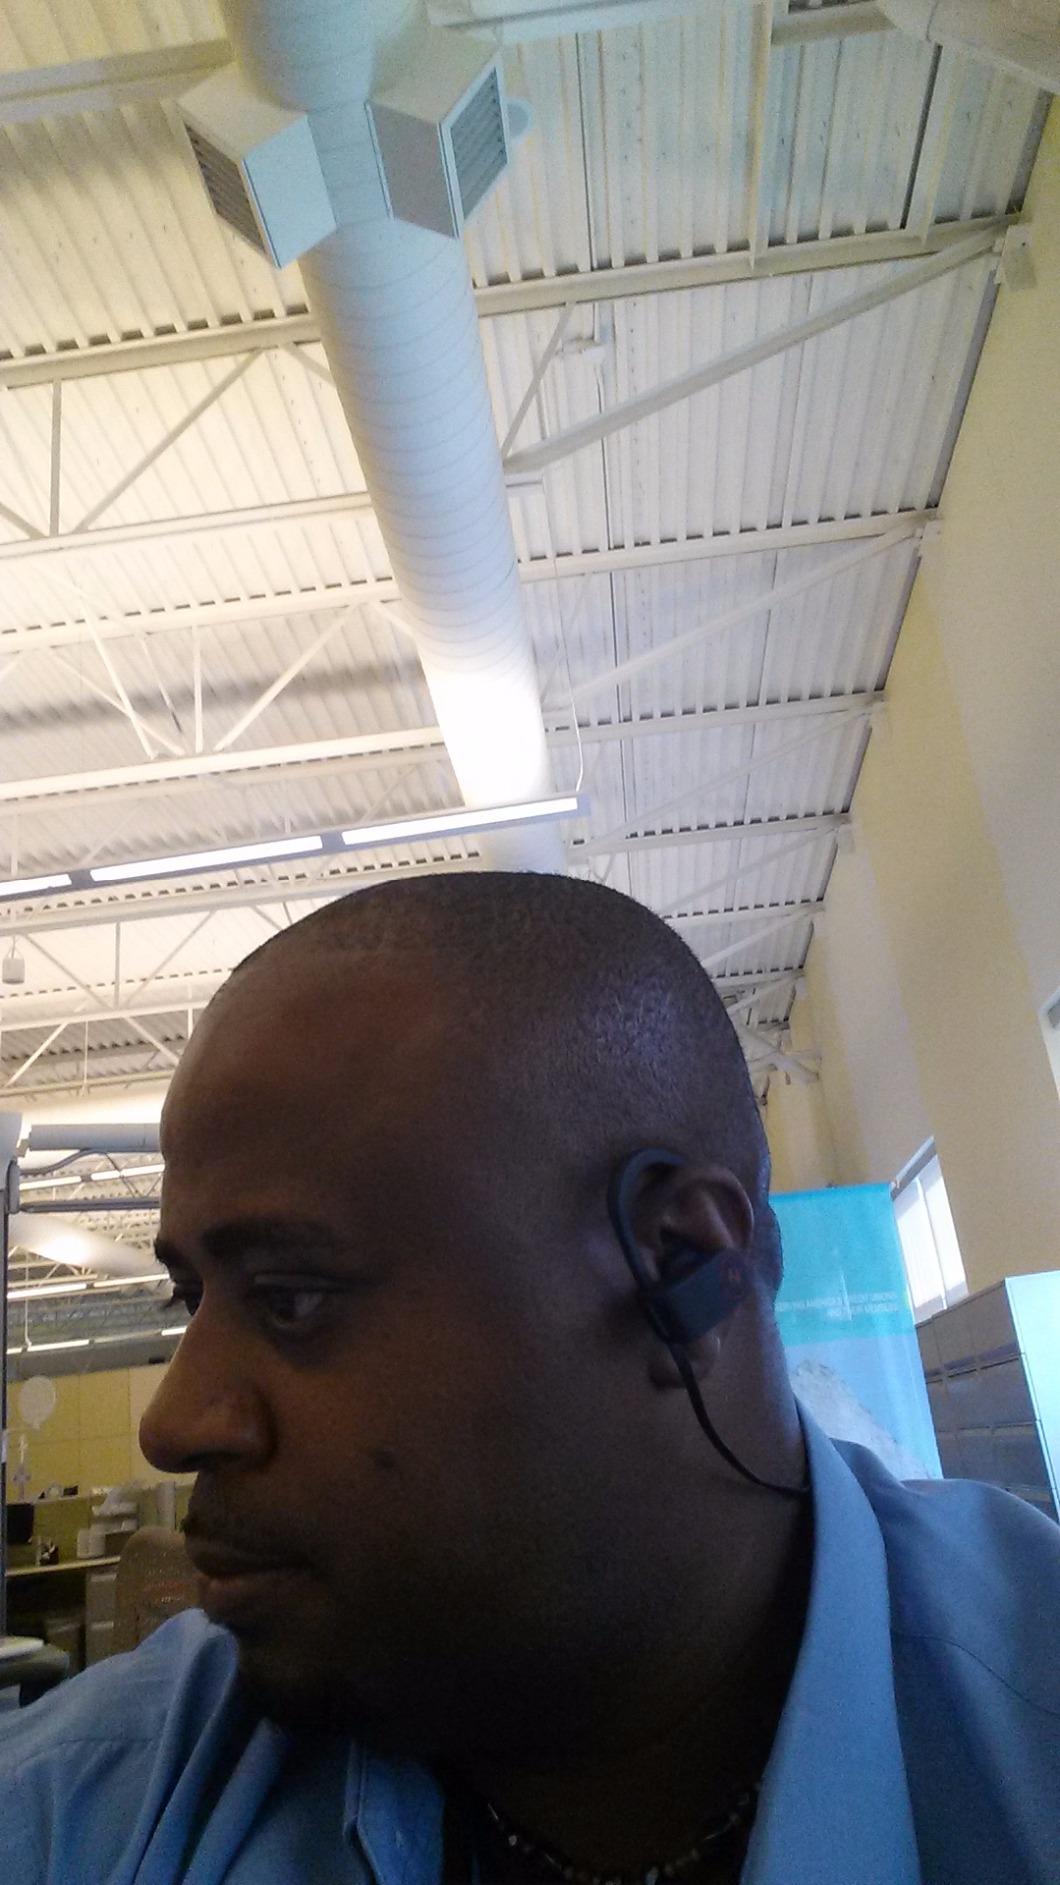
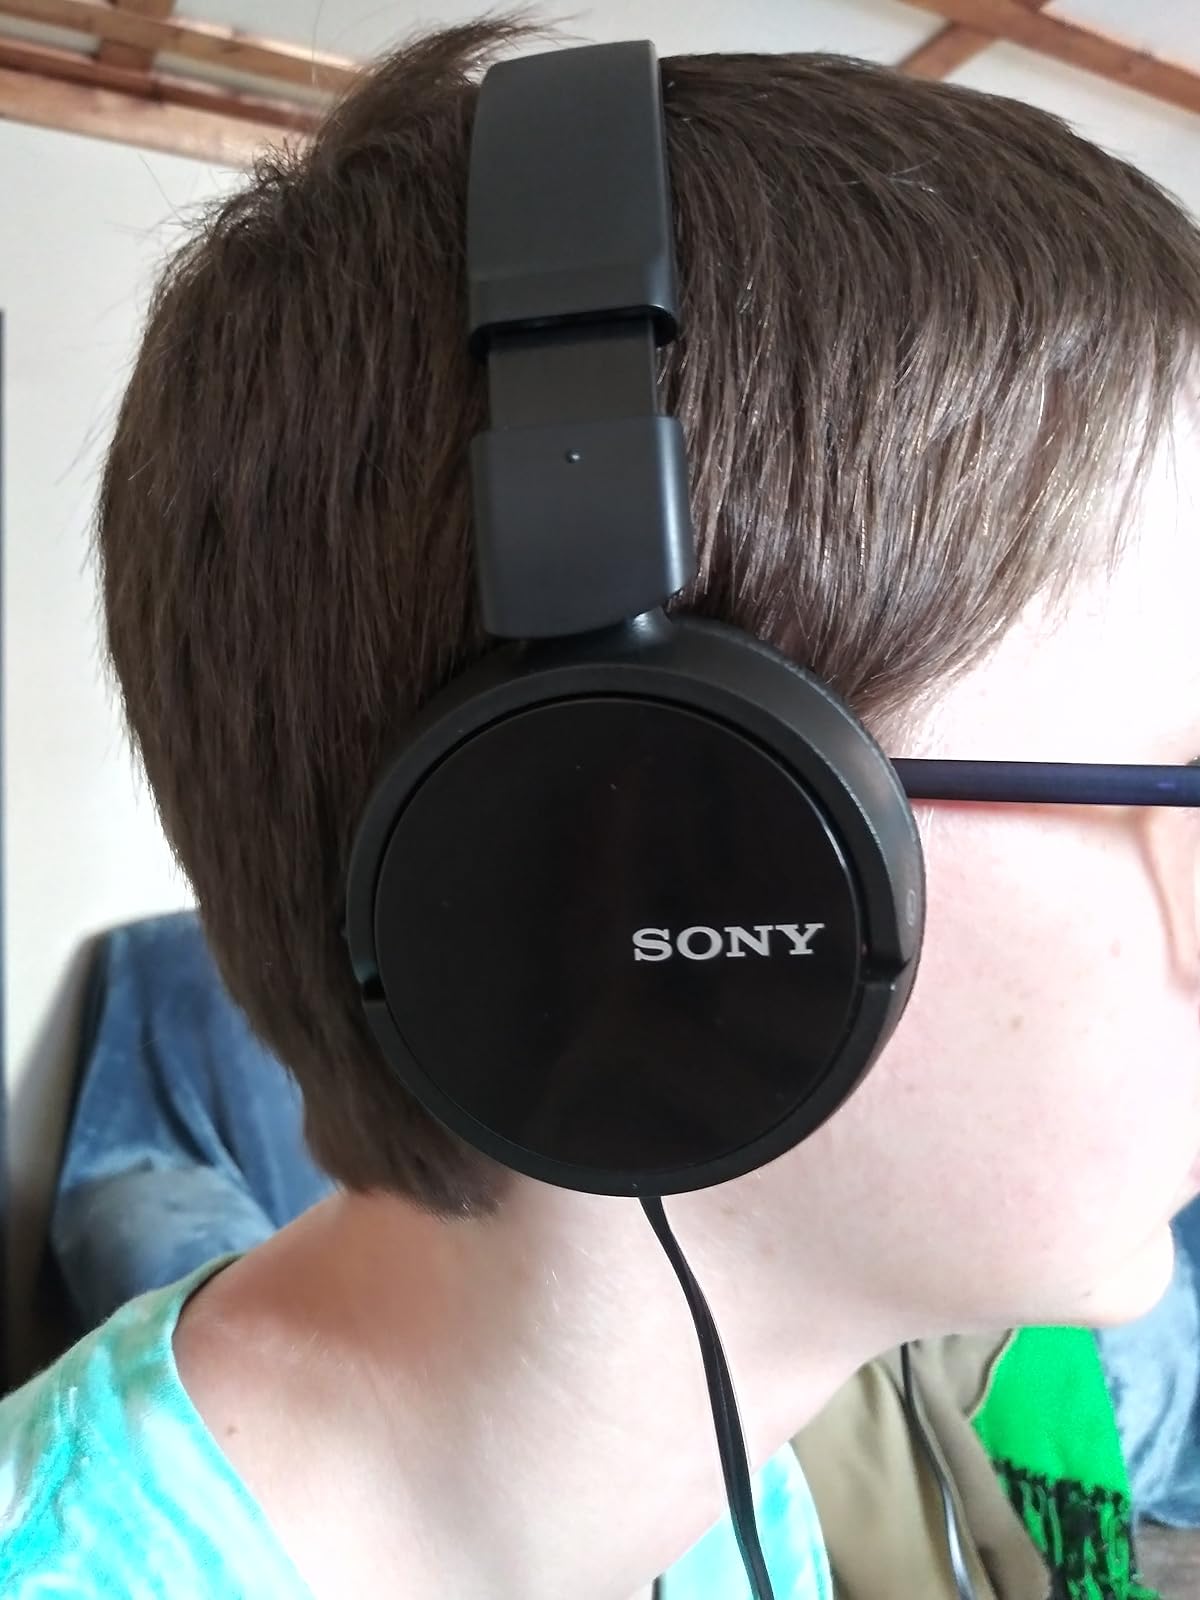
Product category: headphones
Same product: no